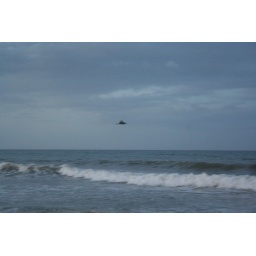
Bird flying over the ocean